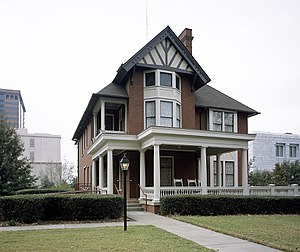
Margaret Mitchell / Borte med blæsten
Margaret Mitchell House and Museum: I en lille lejlighed her skrev hun sin store roman.
Margaret Munnerlyn Mitchell var en amerikansk forfatter. I sin levetid udgav Mitchell kun én roman, Borte med blæsten, der til gengæld gav hende verdensberømmelse, samt Pulitzerprisen for 1937. Hendes klassiske skildring af sydstaterne under den amerikanske borgerkrig blev filmatiseret i 1939 med Vivien Leigh og Clark Gable i hovedrollerne.